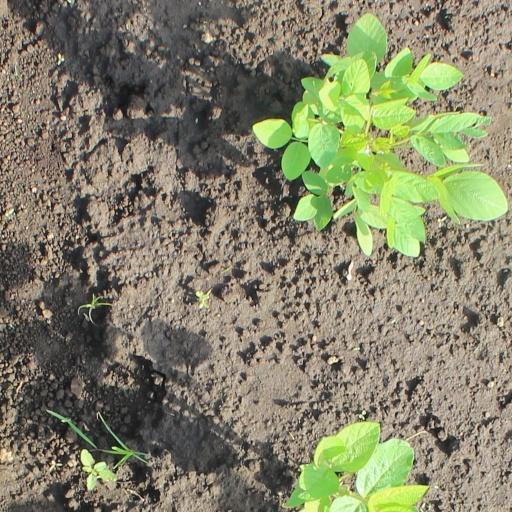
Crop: soybean